Crystal Spring Steam Pumping Station

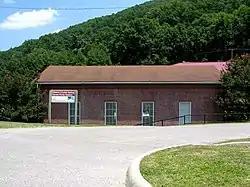
Crystal Spring Steam Pumping Station, June 2010

The Crystal Spring Steam Pumping Station is a historic pumping station located at Roanoke, Virginia, in the United States. It was built in 1905, and is a one-story building constructed in common-bond brick. The building houses a Corliss-type pump made by the Snow Steam Pump Company in Buffalo, New York. At its peak, the pump provided of water daily. It was in operation from 1905 to 1957, and was an important source of fresh water in Roanoke's early history.